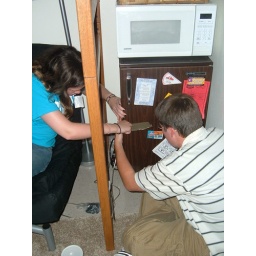
duct taping our fridge shut because we tried to fit a whole pizza box in it.